Question: Please indicate a possible affordance area of the apple that can be used for eating
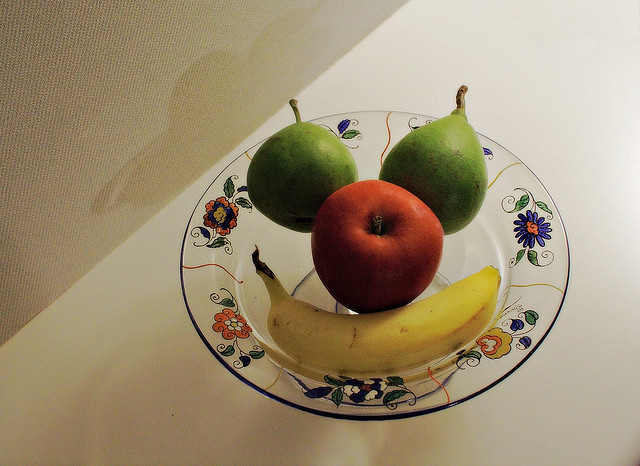
Answer: [319.5, 181.5, 441.5, 308.5]